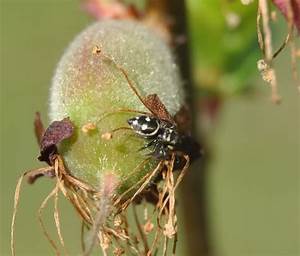
Label: ragno